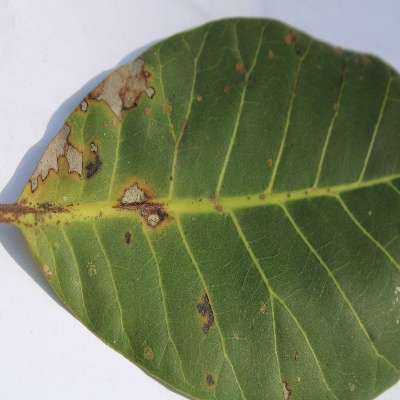
Crop: Cashew
Condition: leaf miner